German Women – German Faithfulness

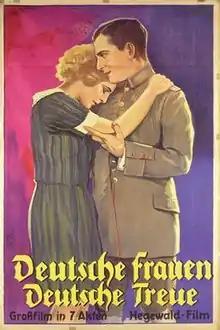

German Women – German Faithfulness (German: ) is a 1927 German silent drama film directed by Wolfgang Neff and starring Eugen Neufeld, Philipp Manning and Helga Thomas. Its title is taken from the first line of the second verse of the German national anthem.